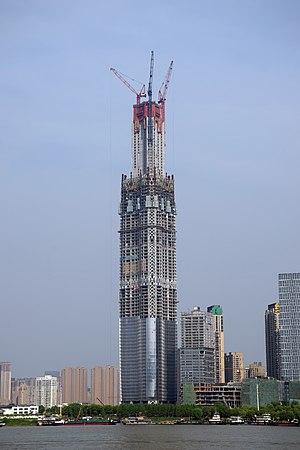
Le Wuhan Greenland Center est un gratte-ciel de 125 étages en construction à Wuhan en Chine. Il atteindra une hauteur de 636 m en 2019 et devrait devenir le second plus haut immeuble du monde.